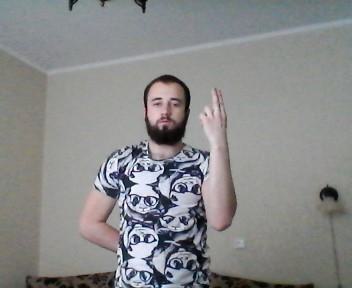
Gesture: two_up_inverted